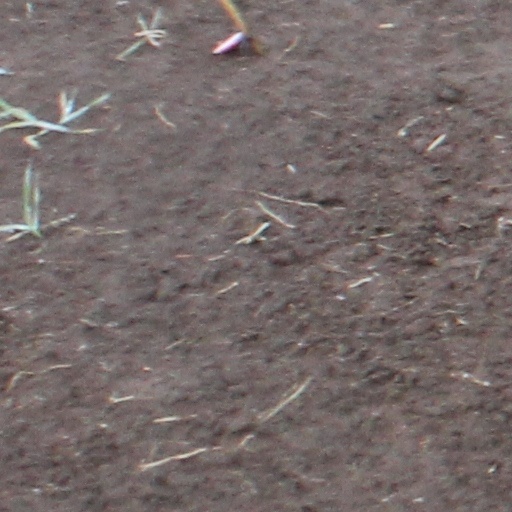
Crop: wheat